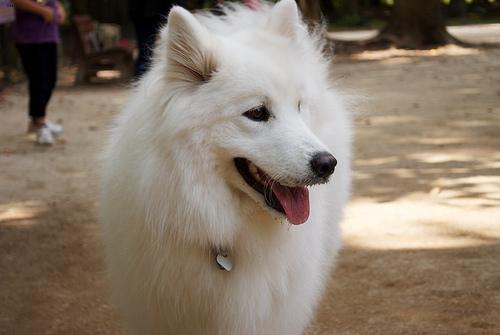
samoyed